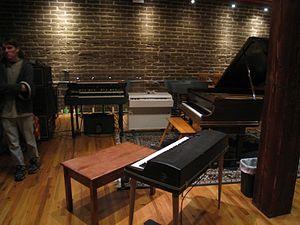
Electrical Audio est un complexe de studios d'enregistrement situé à Chicago, fondé par Steve Albini en 1997. Un grand nombre de projets de rock indépendant ont été enregistrés dans cette « Mecque de l'indie punk ». Ce studio est singulier car c'est un des rares studios d'enregistrement entièrement analogiques, incluant des tables de mixage, des magnétophones à bande et de nombreux systèmes d'effet.
Sonic Highways est le huitième album studio du groupe américain de rock alternatif Foo Fighters, sorti le 10 novembre 2014 sur le label RCA Records.